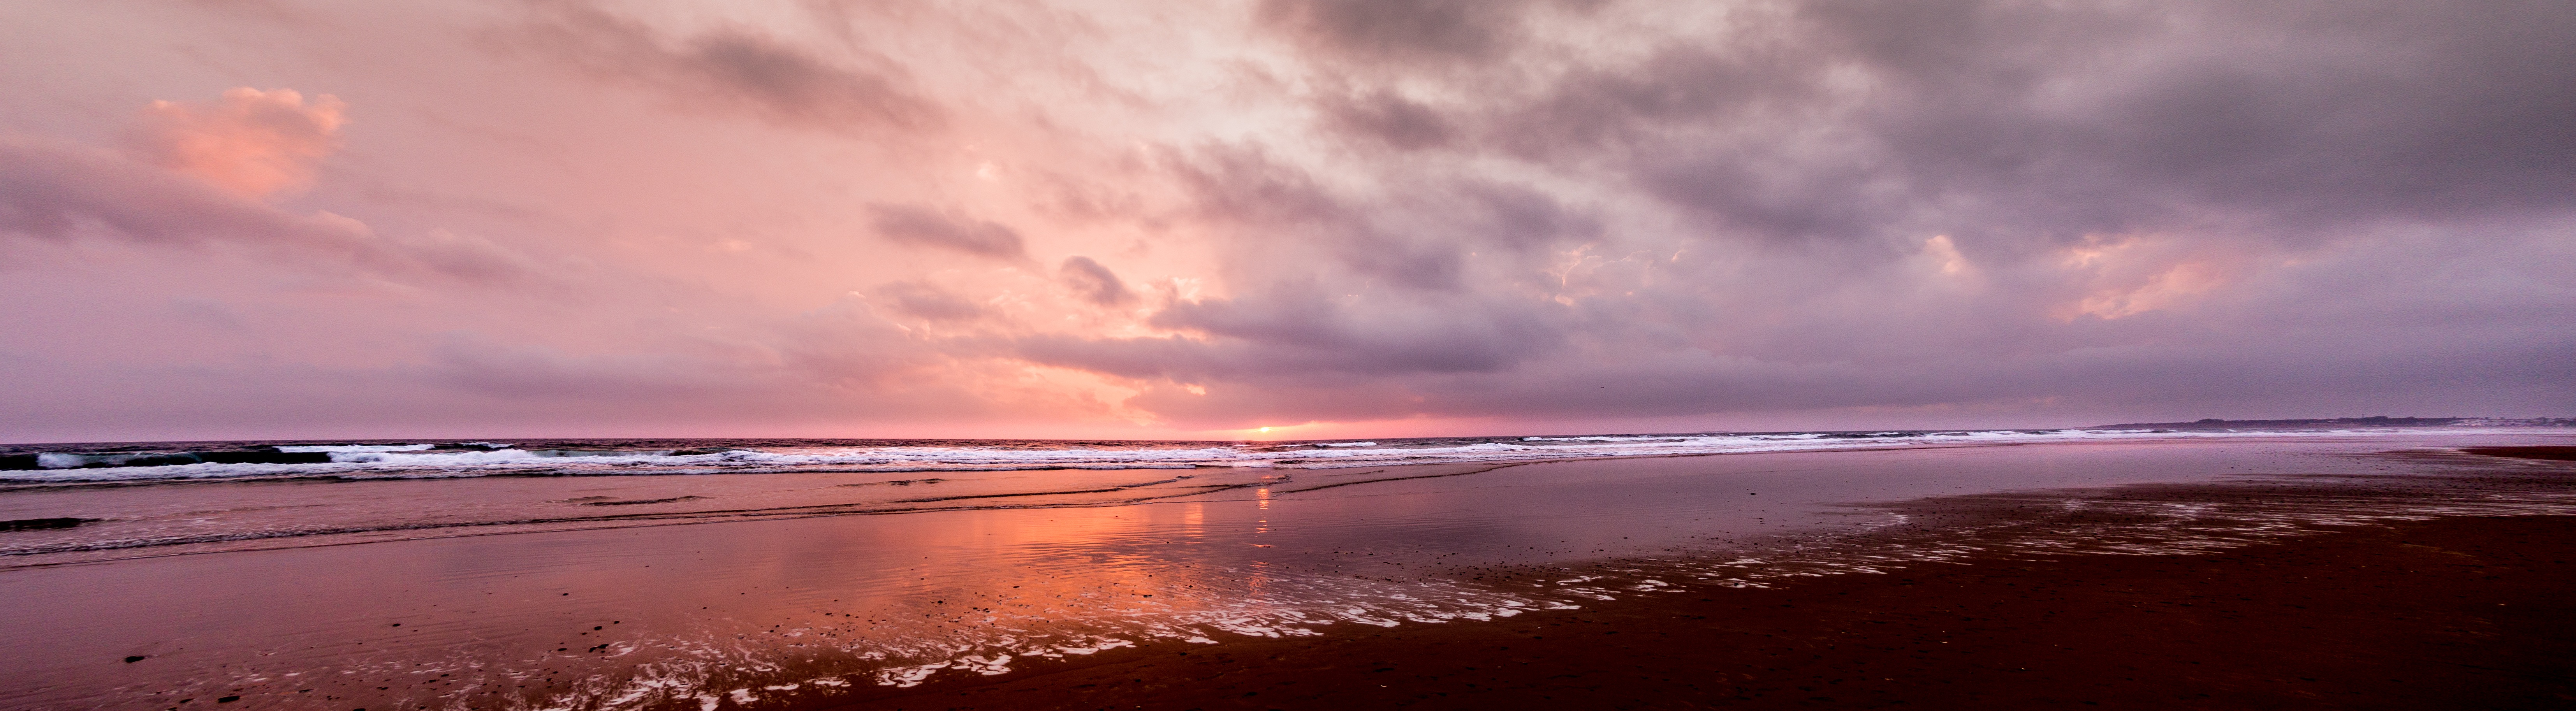
beach, sea, coast, nature, horizon, cloud, sunrise, sunset, shore, wave, dawn, dusk, walk, weather, holiday, spain, cadiz, costa, afternoon, edge of the sea, chiclana, wind wave